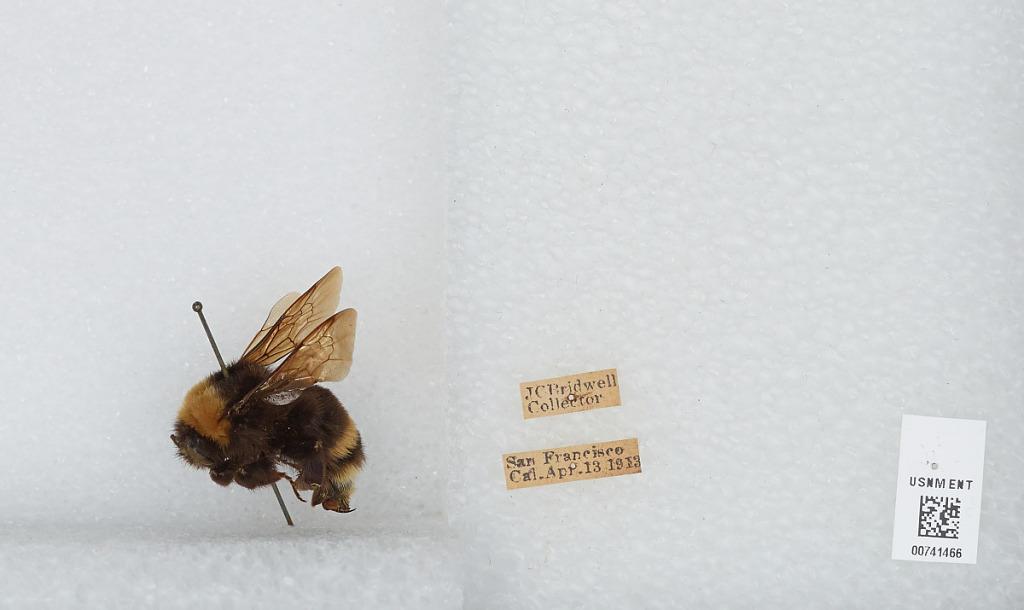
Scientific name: Bombus (Bombus) occidentalis Greene
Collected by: J. Bridwell
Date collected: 1913-4-13
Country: United States
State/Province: California
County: San Francisco
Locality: San Francisco
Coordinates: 37.7775, -122.416